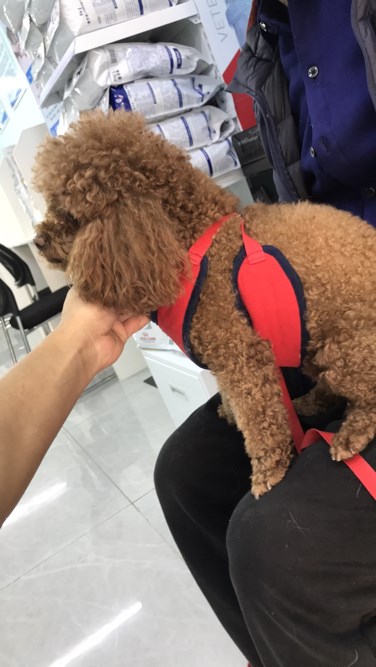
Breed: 7449-n000128-teddy